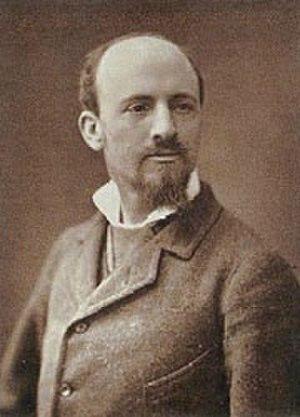
Gustave Jean Jacquet est un peintre et illustrateur français, né le 25 mai 1846 à Paris, et mort dans la même ville le 12 juillet 1909.